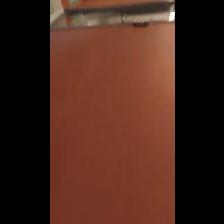
Label: NonHuman